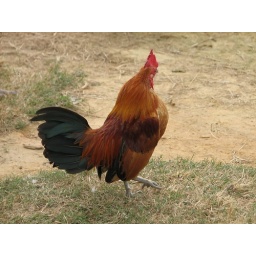
Farm in tuscumbia -Marcus on field trip and pizza for lunch